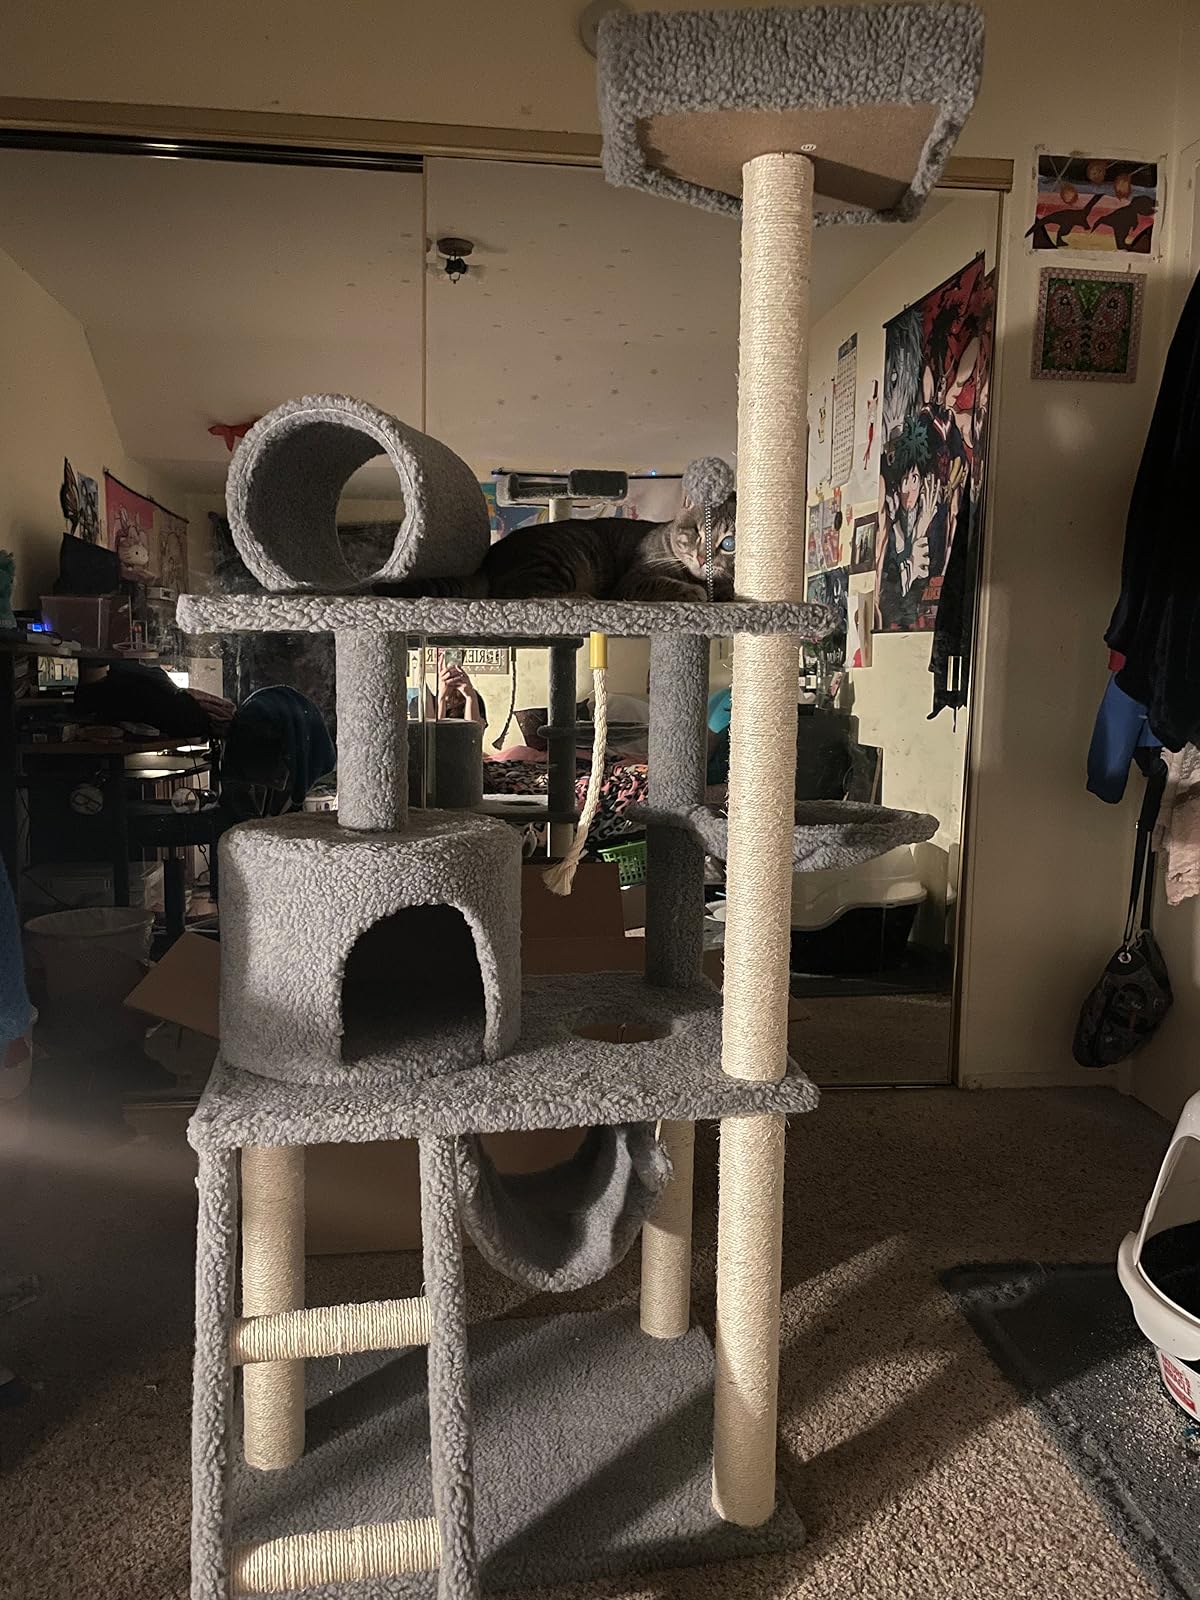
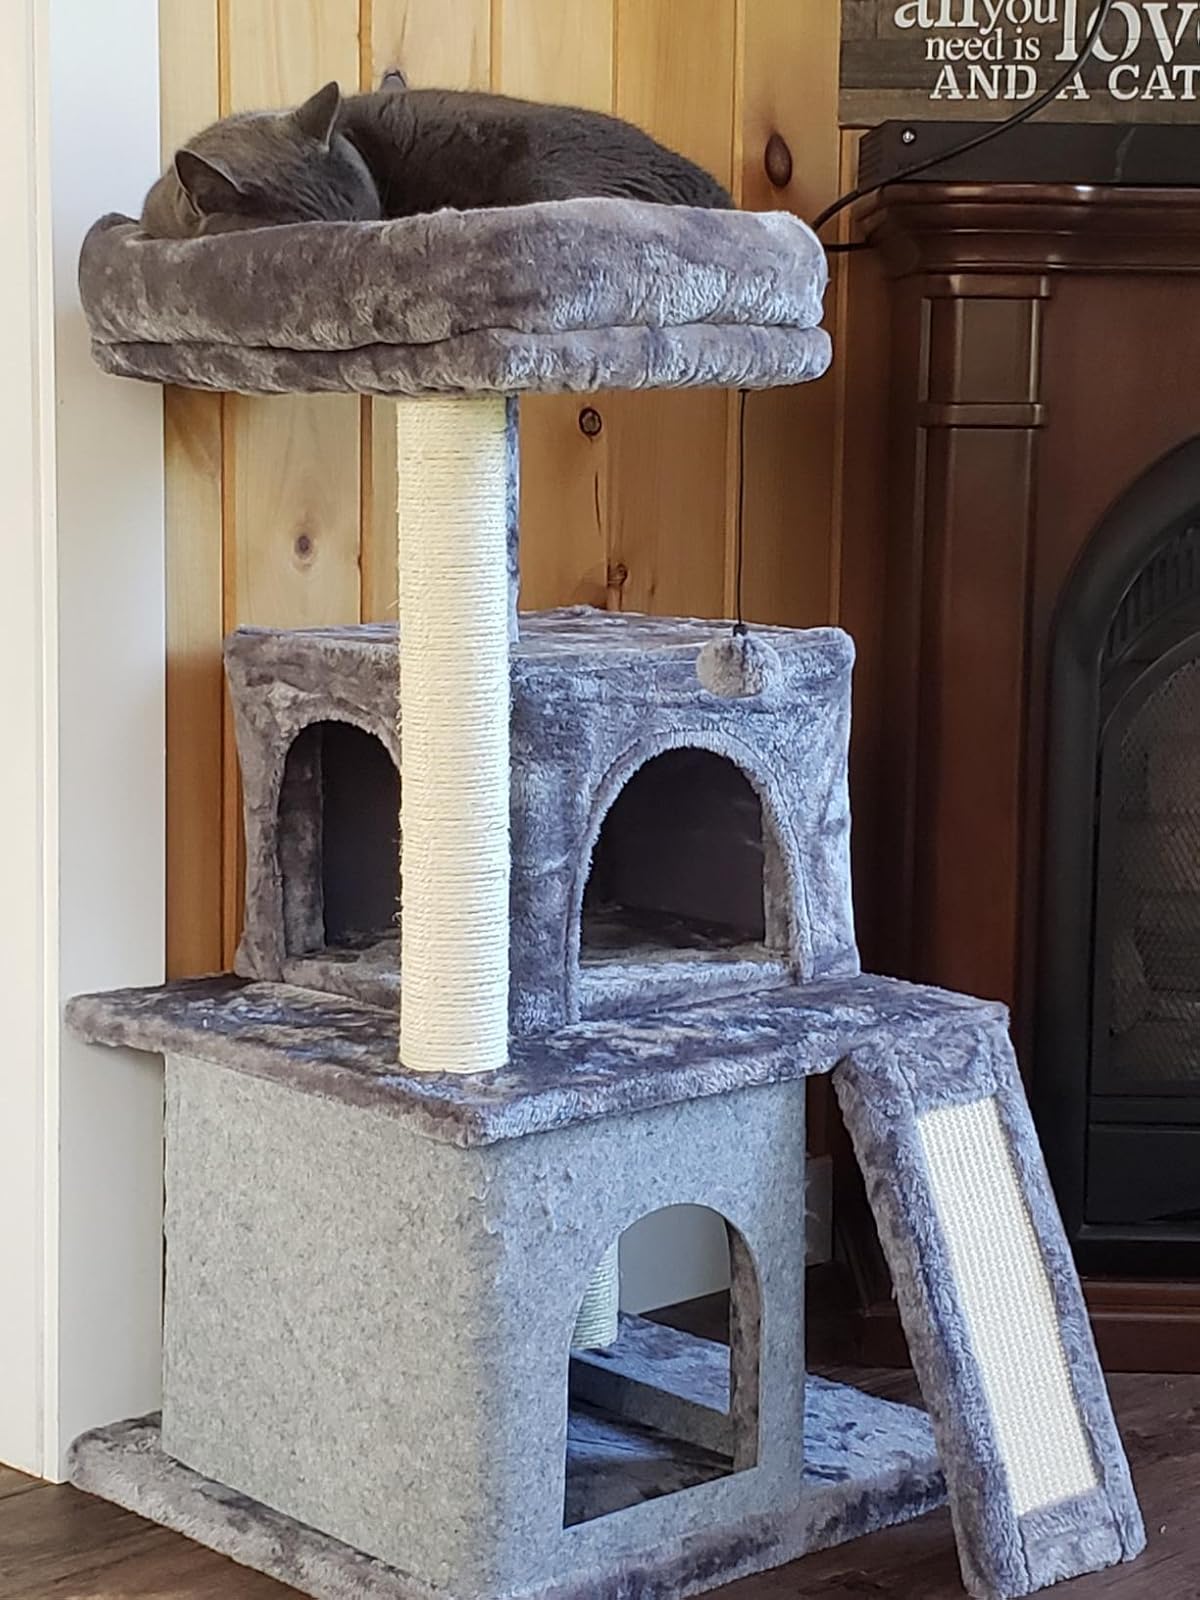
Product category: items_cat tree
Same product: no